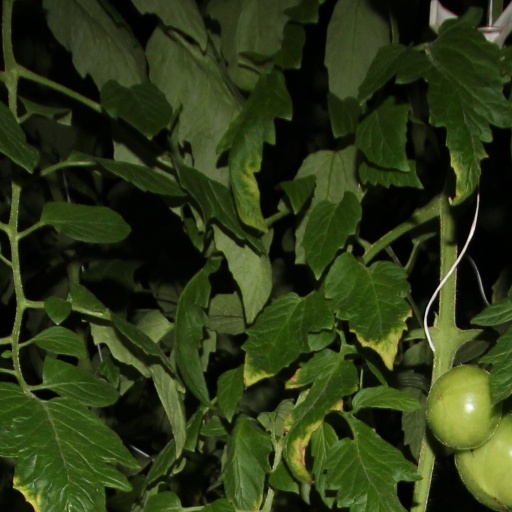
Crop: tomato